Songs of Repression

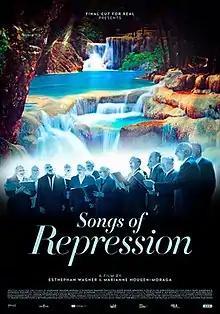
Film poster

Songs of Repression is a 2020 internationally co-produced documentary film about the German colony Colonia Dignidad in Chile. The film premiered at 2020 the Copenhagen International Documentary Festival, where it won the Politiken:Danish:Dox Award and the CPH:DOX Award.